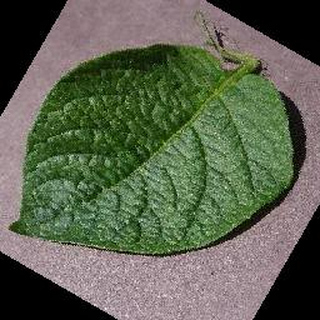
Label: healthy_potato